Saarnaki laid

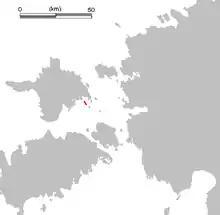
Saarnaki laid shown in red

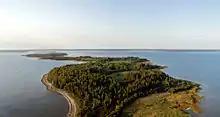
Aerial photograph of Saarnaki laid

Saarnaki laid is an uninhabited, moraine-based island in the Baltic Sea belonging to the country of Estonia. Its coordinates are .